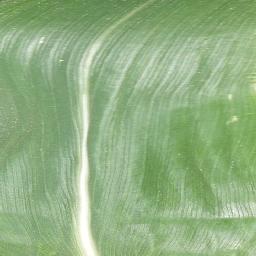
Label: Corn___healthy